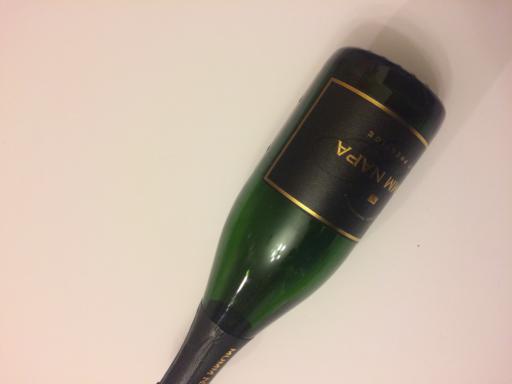
Label: glass